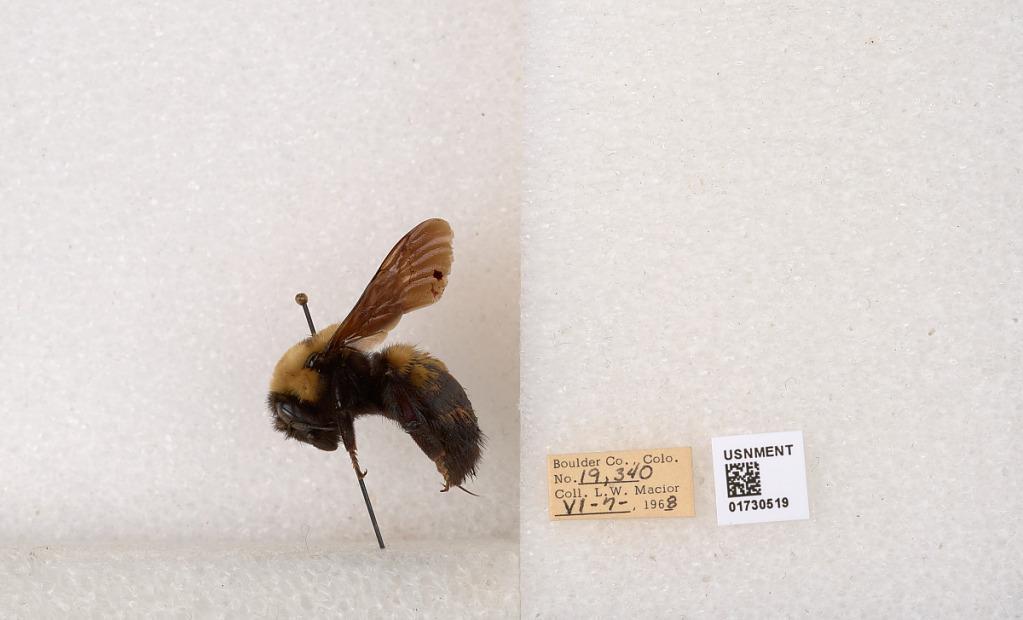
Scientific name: Bombus (Bombus) nevadensis Cresson
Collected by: L. Macior
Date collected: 1968-6-7
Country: United States
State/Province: Colorado
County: Boulder
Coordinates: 40.0925, -105.358